Lego minifigure

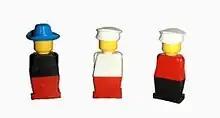
Early Lego minifigures without moving arms and legs

A precursor to the minifigure was released in 1975. These were at the same scale as the current minifigures, but had a different design. They had solid torsos without separate movable arms, solid lower body pieces that were not moveable, and heads without printed features. They had a small variety of headpieces in various colors, including caps, pigtail hair and cowboy hats.